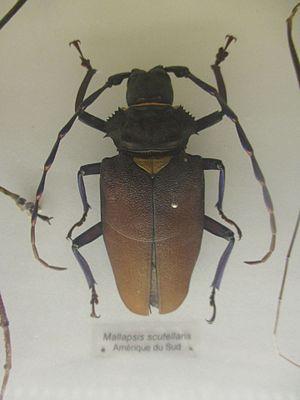
Spécimen de Mallaspis scutellaris Olivier, 1795 (Amérique du Sud), collection du musée zoologique de Strasbourg.